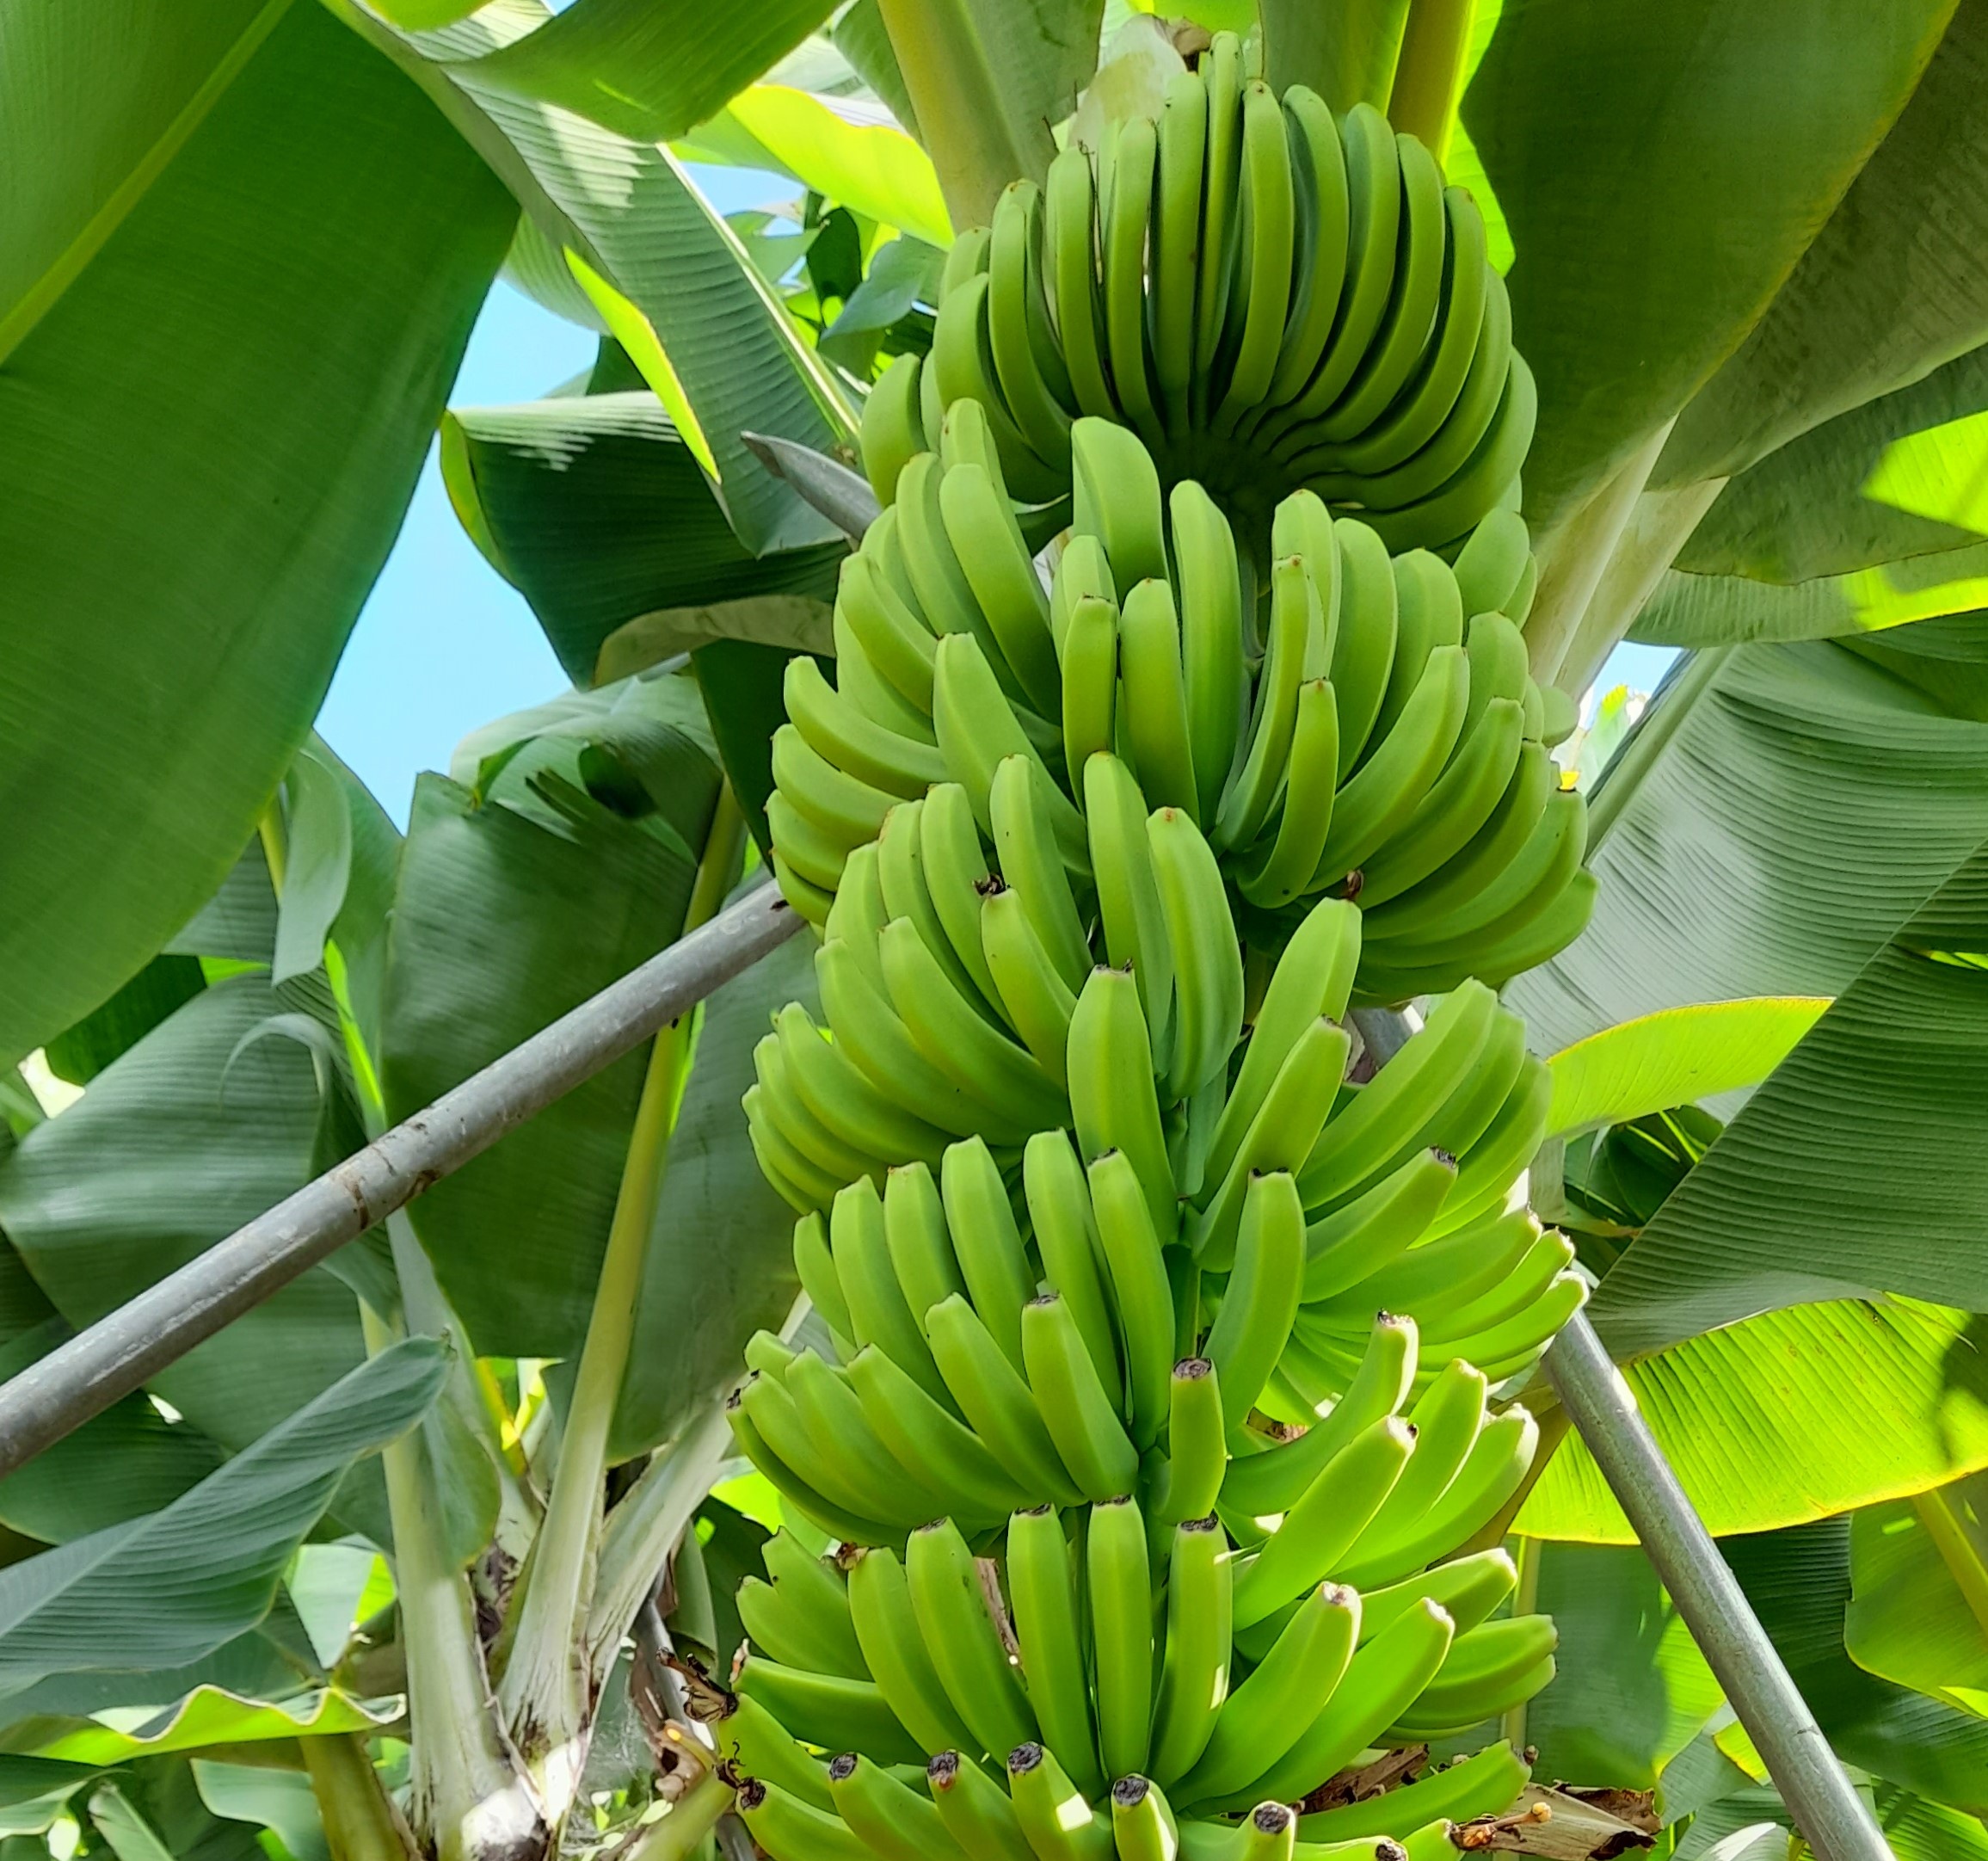
Label: Keep